Tilt–shift photography

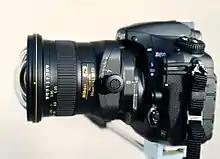
Nikon 19mm 4 Nikkor PC-E ED tilt–shift lens, shown shifted 12mm

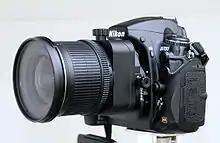
24mm Nikkor PC-E lens shifted

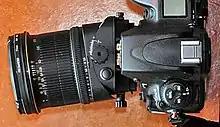
Nikon 24 mm lens, which tilts (as seen here) and also shifts

Nikon offers several PC lenses, all of which feature tilt and shift functions: a new (Oct. 2016) PC-E Nikkor 19mm 4.0 ED lens, a PC-E Nikkor 24 mm 3.5D ED lens, PC-E Micro-Nikkor 45 mm 2.8D ED, and PC-E Micro Nikkor 85 mm 2.8D ED. The 45 mm and 85 mm "Micro" lenses offer close focus (0.5 magnification) for macrophotography. In 2016, Nikon added the PC NIKKOR 19mm f/4E ED extra wide angle view lens with a magnification factor of 0.18 and 25 cm focus distance. The PC-E lenses offer automatic aperture control with the Nikon D3, D300, and D700 cameras. With some earlier camera models, a PC-E lens operates like a regular Nikon PC (non-E) lens, with preset aperture control by means of a pushbutton; with other earlier models, no aperture control is provided, and the lens is not usable.